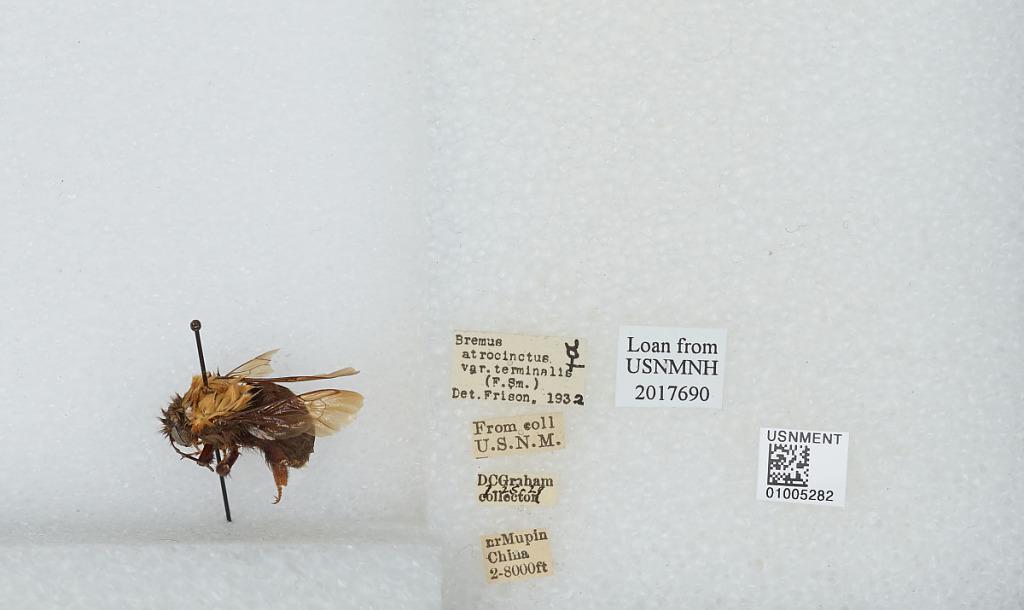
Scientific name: Bombus (Festivobombus) festivus Smith
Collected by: D. Graham
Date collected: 1928-1-25
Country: China
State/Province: Sichuan
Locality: Near Muping, formerly Mupin
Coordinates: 30.3692, 102.814
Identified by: Frison